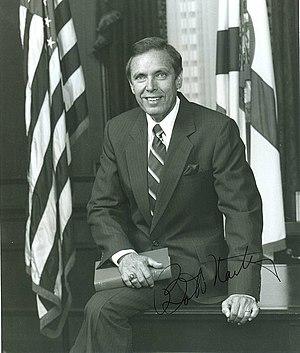
Robert « Bob » Martinez, né le 25 décembre 1934 à Tampa, est un homme politique américain membre du Parti républicain. Il a été gouverneur de Floride entre 1987 et 1991 et fut le premier homme d'origine hispanique à accéder à ce poste. Il avait été auparavant maire de sa ville natale entre 1979 et 1986.